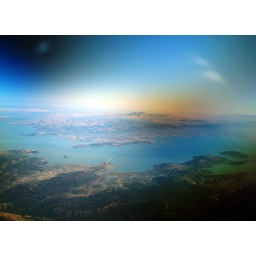
taken from a window in the plane where you could adjust the light... thus the black patches and distortion.